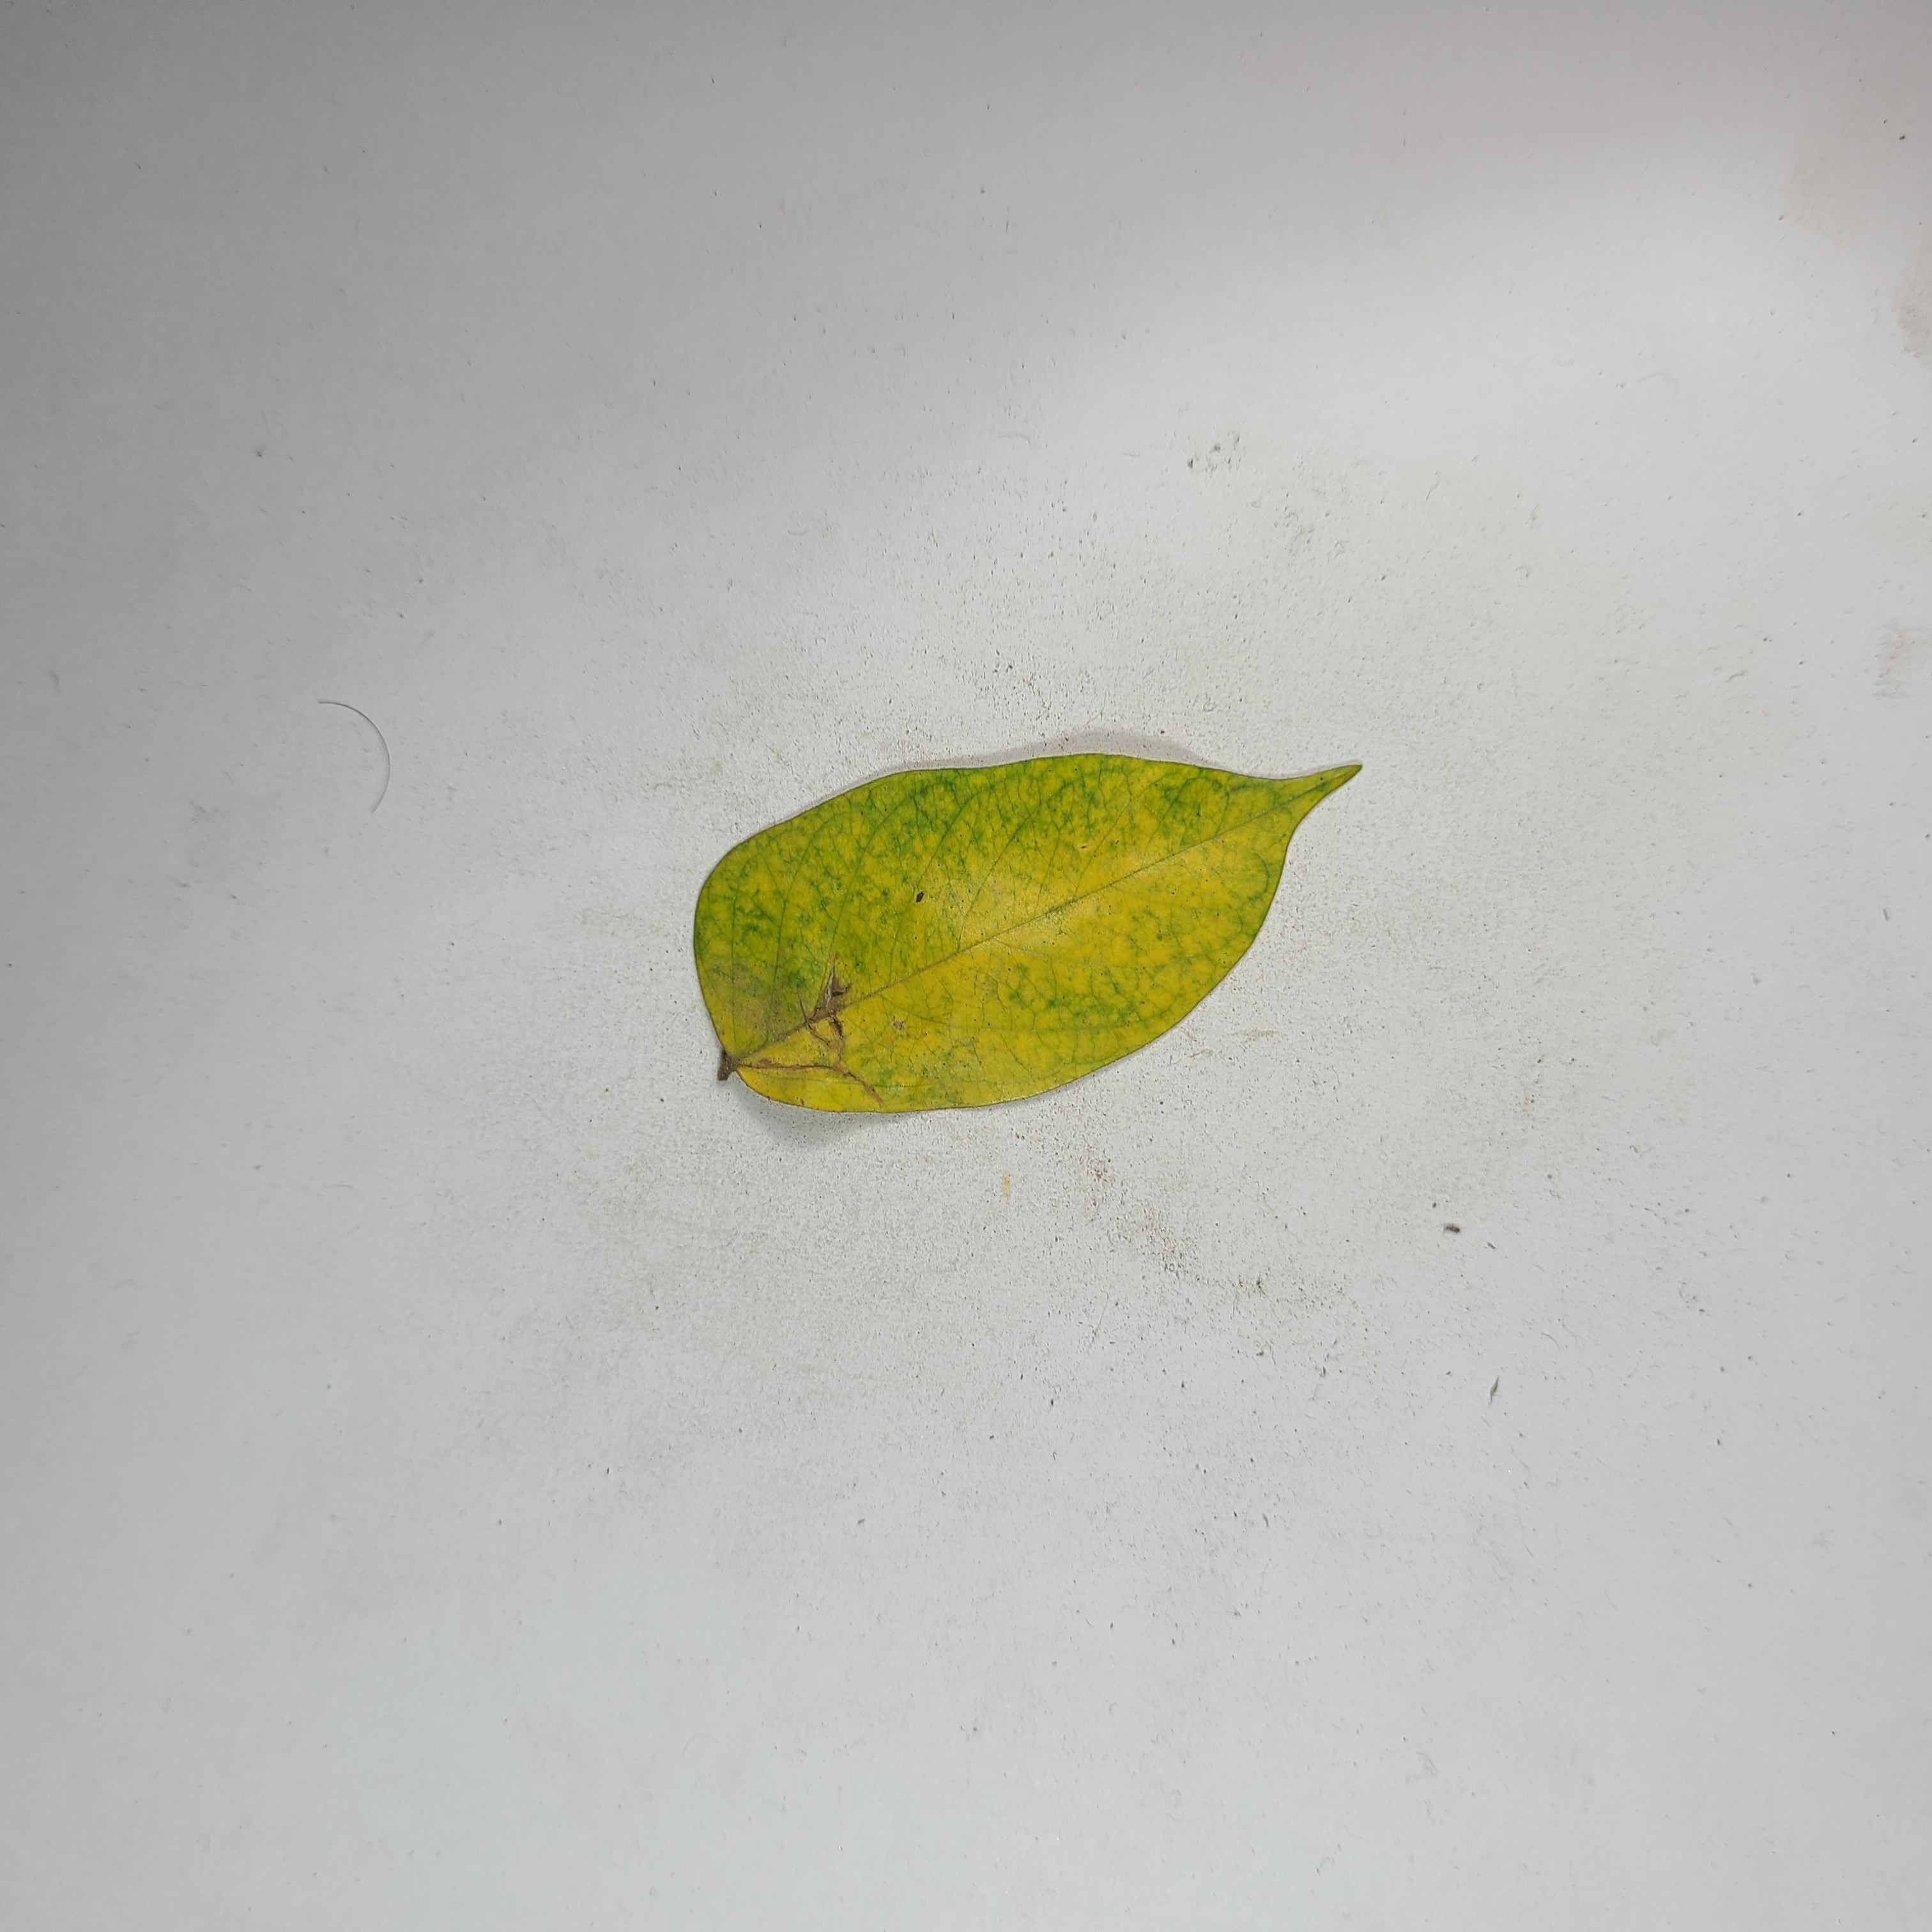
Label: Yellow Leaves